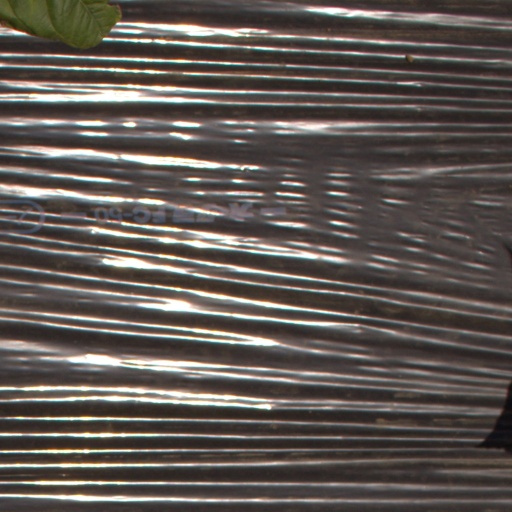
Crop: Jerusalem artichoke